KCC Malls

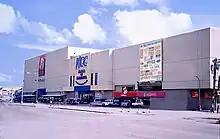

KCC started in 1947 as a textile store in Koronadal. It was a time when Koronadal was rapidly commercialising and became the capital of South Cotabato. It then expanded in 1989 as a supermarket and department store and branded as KCC Shopping Center.